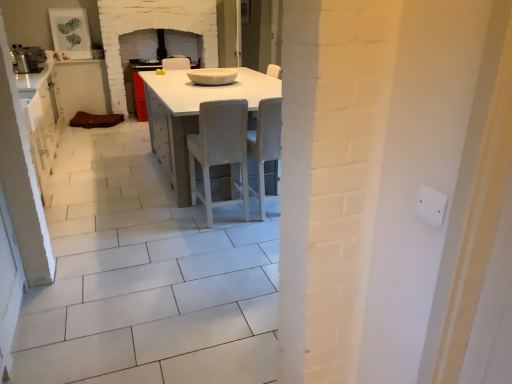
Question: From the image's perspective, locate the table lying below the white glossy bowl at center. Your answer should be formatted as a tuple, i.e. [(x, y)], where the tuple contains the x and y coordinates of a point satisfying the conditions above. The coordinates should be between 0 and 1, indicating the normalized pixel location of the point.
Answer: [(0.377, 0.299)]